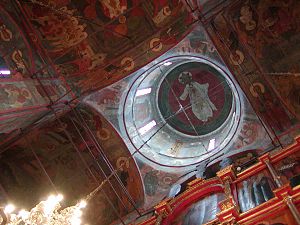
Maleriets historie / Maleriet i Vesten / Middelalderen
Maleriets historie går tilbage til værker af forhistoriske mennesker og spænder næsten uden afbrydelse over alle kulturer fra antikken. Over kontinenter og årtusinder er maleriets historie en vedvarende strøm af kreativitet, der fortsætter ind i det 21.århundrede. Indtil begyndelsen af 1900-tallet var det overvejende repræsentative, religiøse og klassiske motiver, senere med mere vægt på abstrakte og konceptuelle ideer.